T. Varagunam

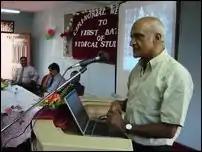

T. Varagunam, FRCP was a Sri Lankan academic, physician. He was the Chancellor of the Eastern University of Sri Lanka.